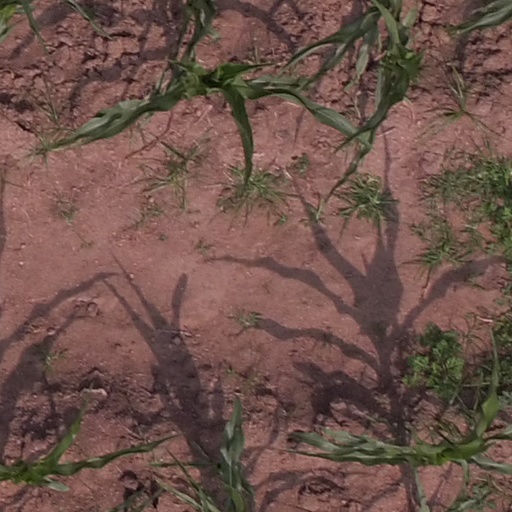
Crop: maize; corn